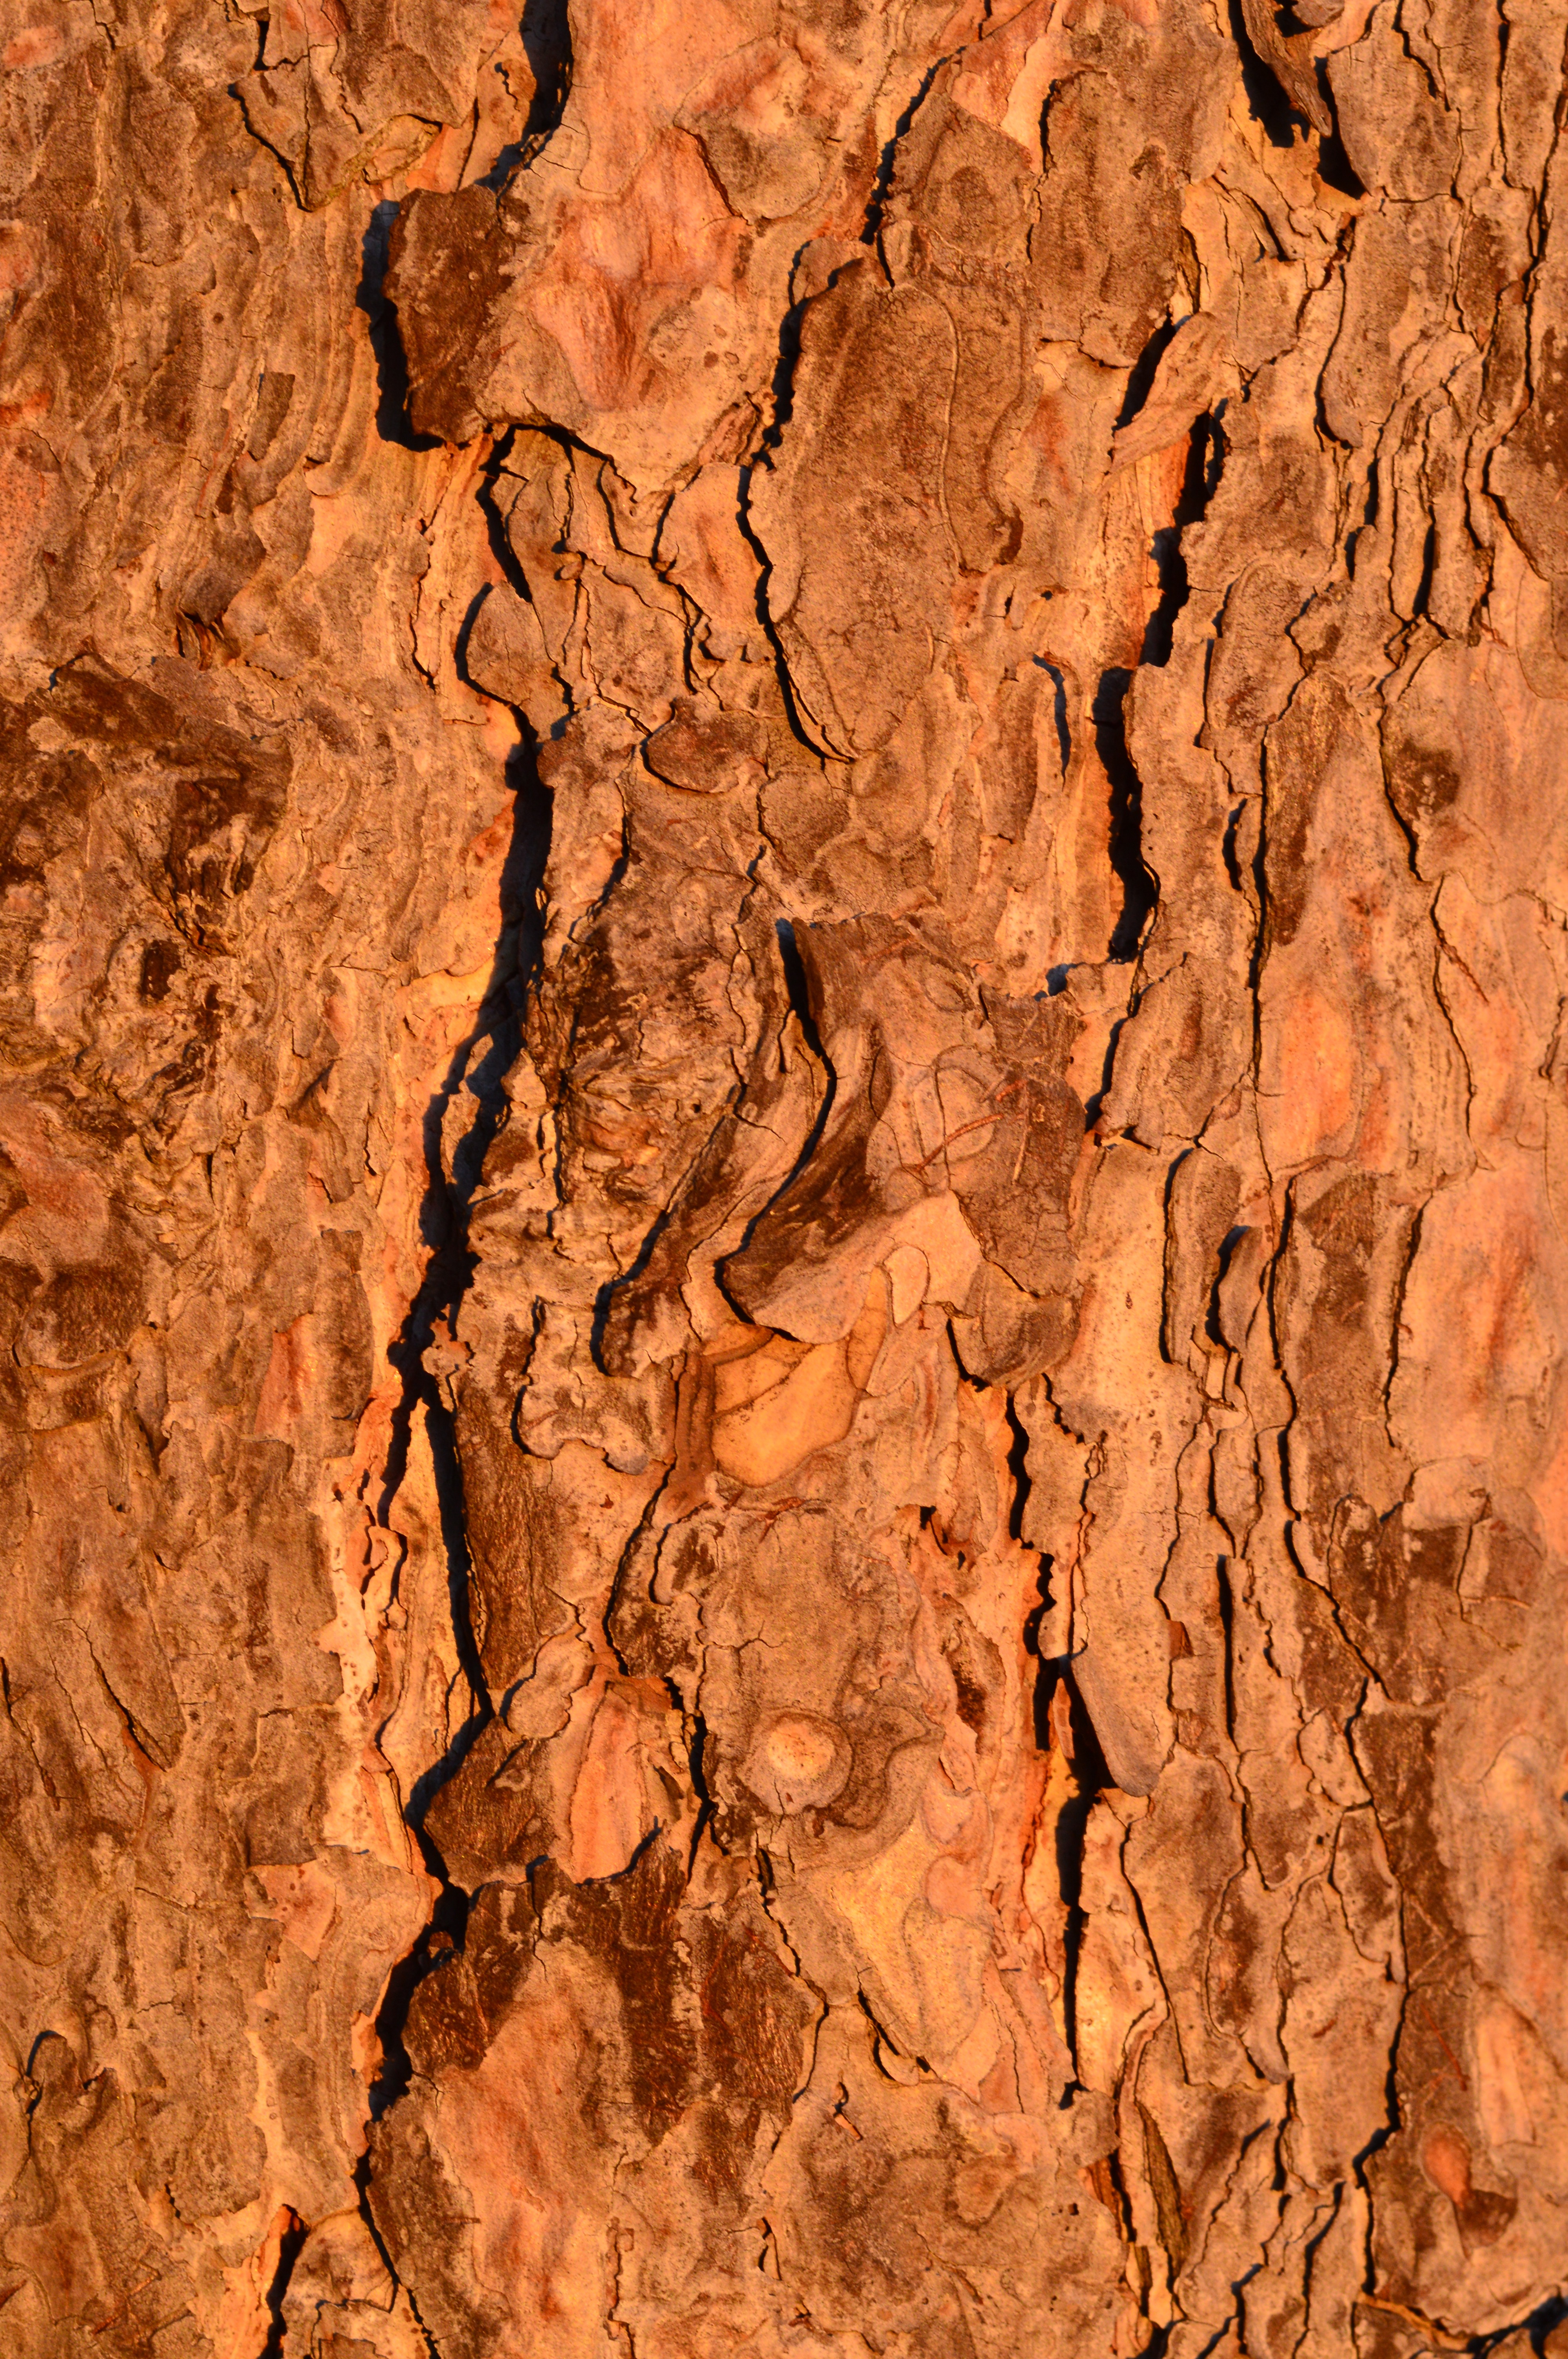
tree, forest, outdoor, rock, branch, growth, plant, wood, texture, trunk, bark, formation, pine, environment, foliage, log, pattern, natural, soil, environmental, flora, season, material, eco, ecology, coniferous, geology, logging, timber, conservation, woodland, preservation, ecological, deforestation